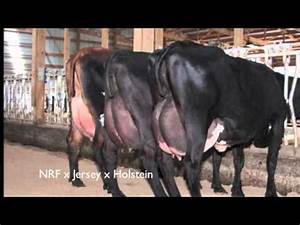
Label: cow